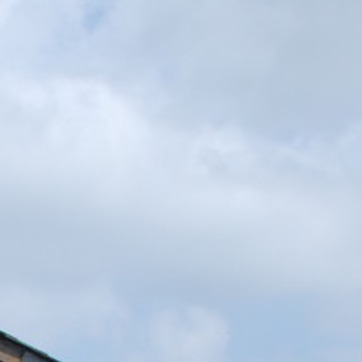
Material: sky